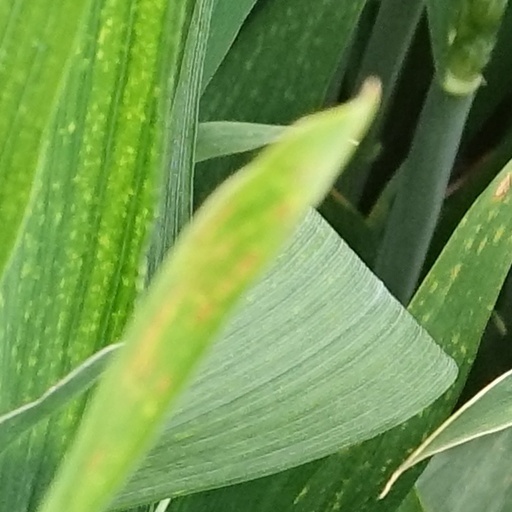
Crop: wheat